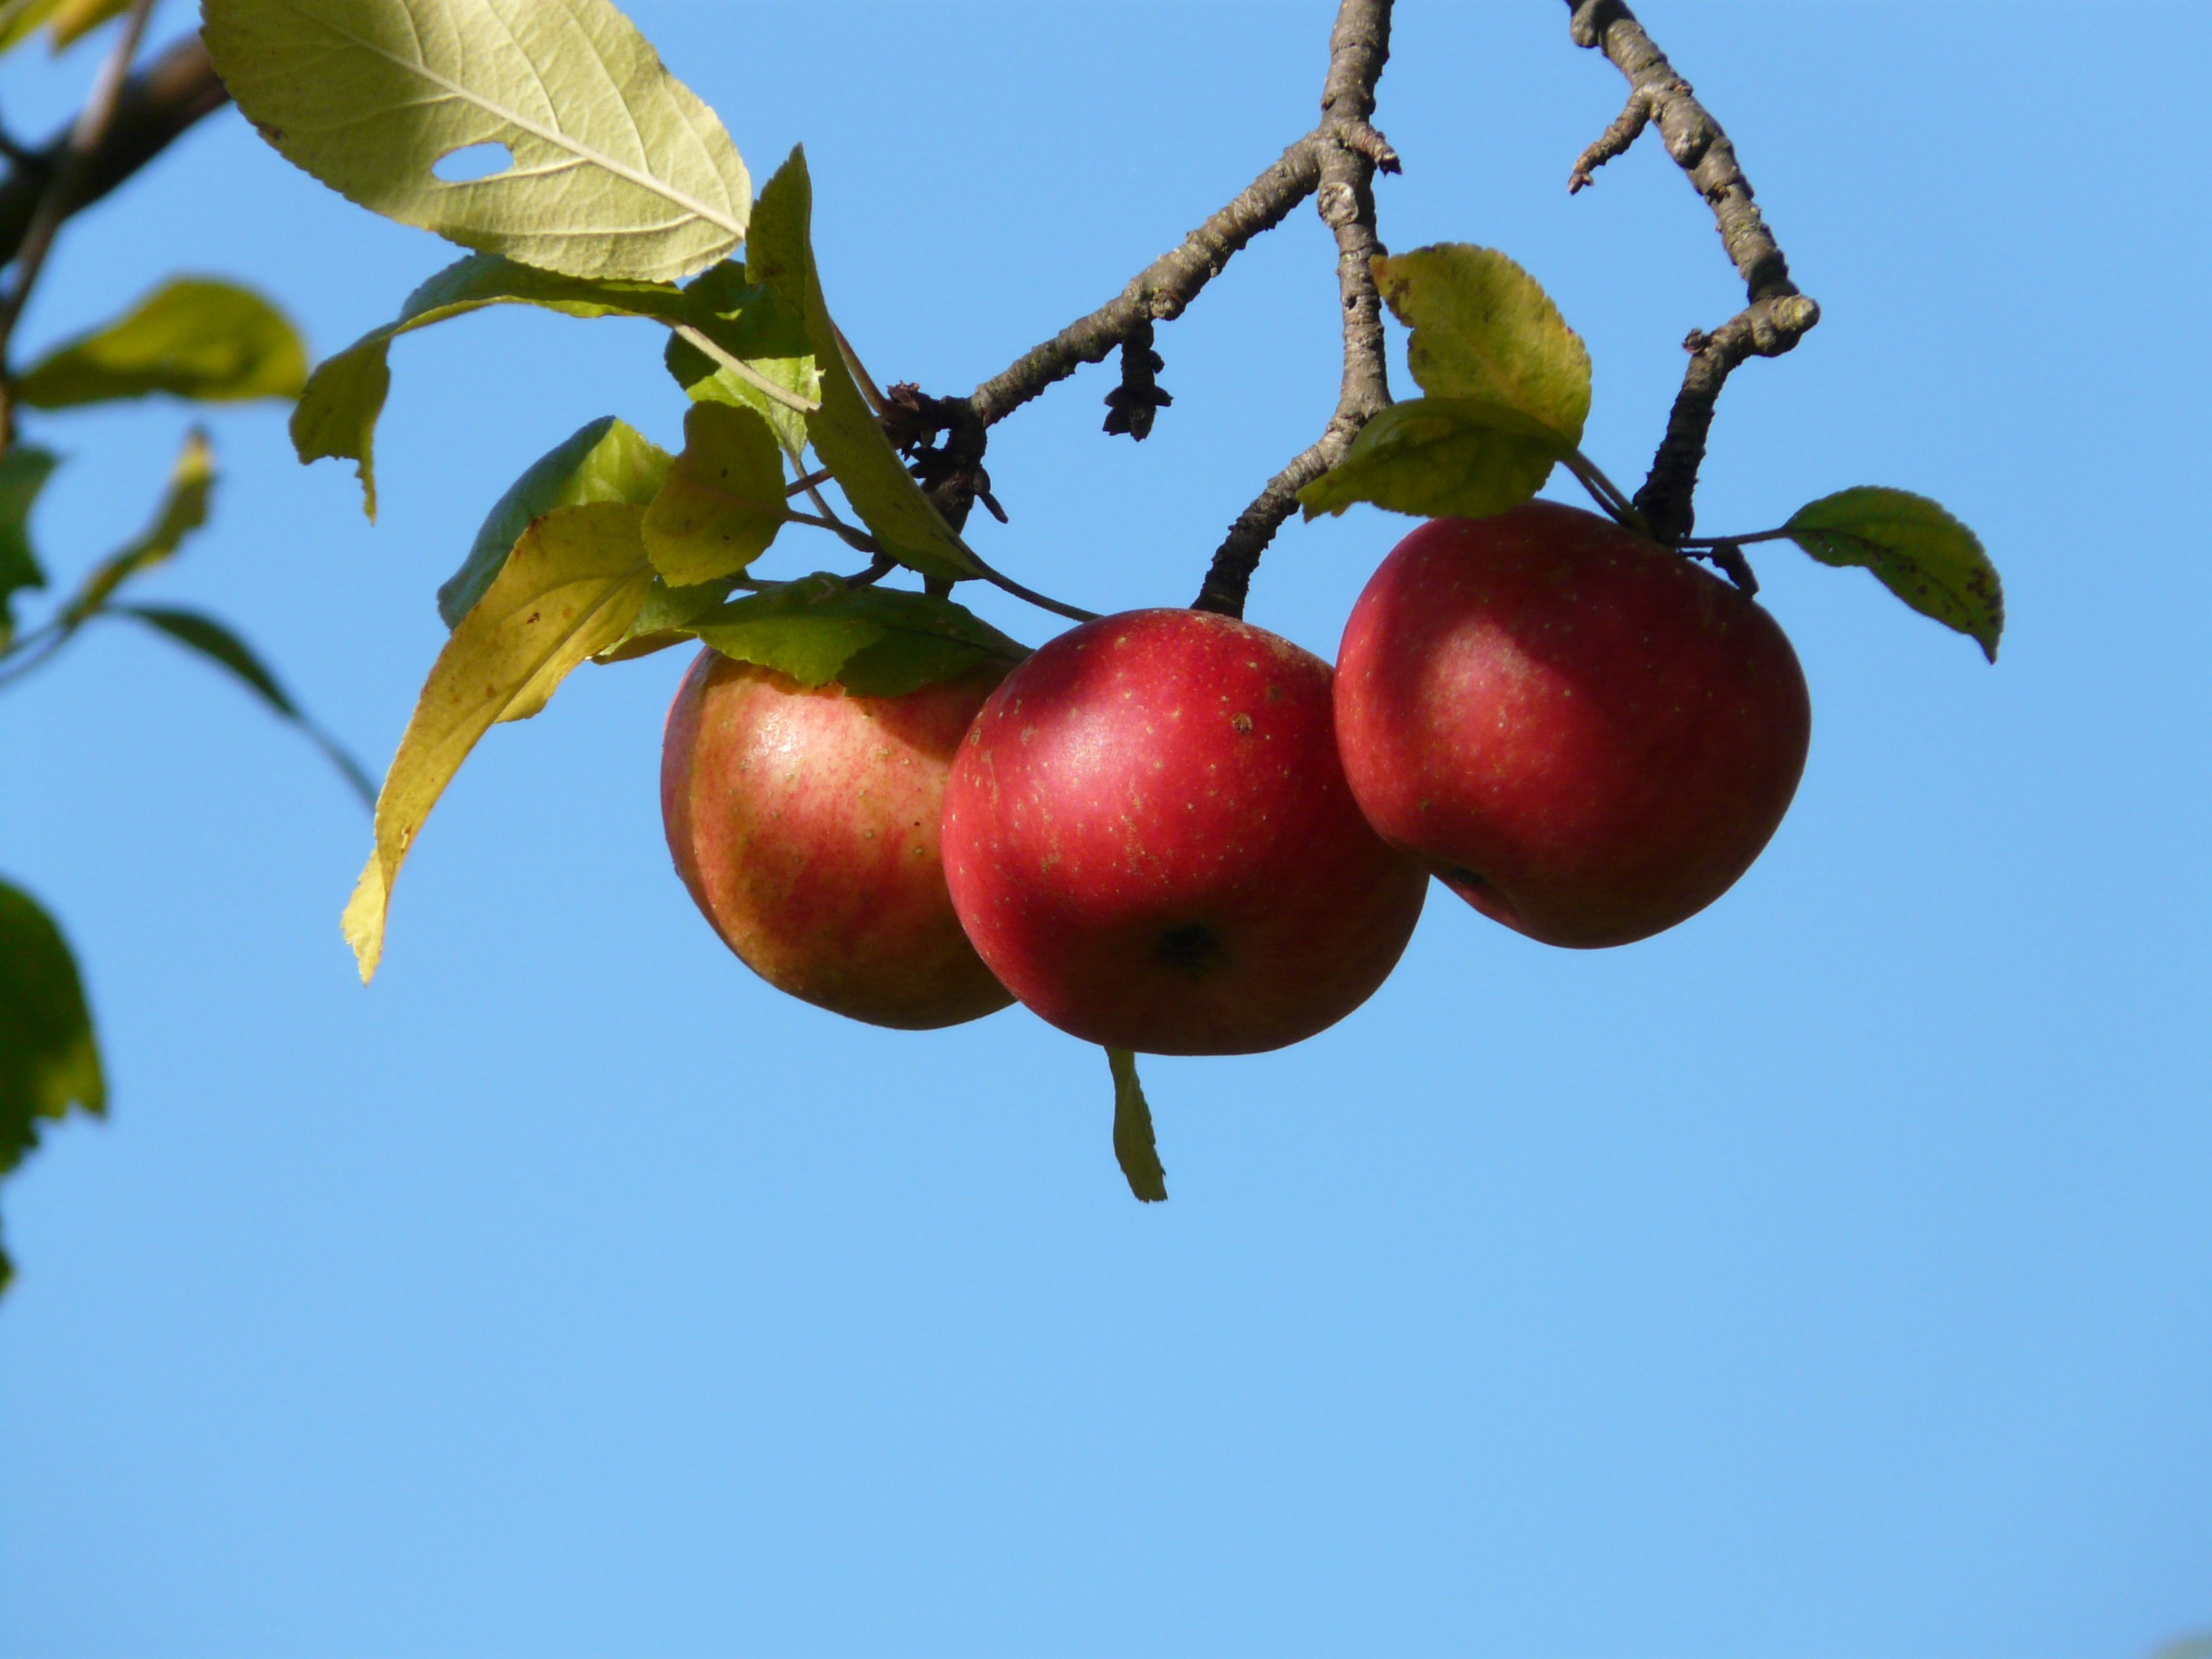
apple, tree, branch, plant, fruit, leaf, flower, orchard, ripe, food, red, harvest, produce, autumn, healthy, delicious, pick, vitamins, frisch, apple tree, rose hip, flowering plant, rose family, nutrients, land plant